Answer in natural language. Is black colour l shaped countertop (highlighted by a red box) further away or in front of Window (highlighted by a blue box)? Choose between the following options: further away or in front
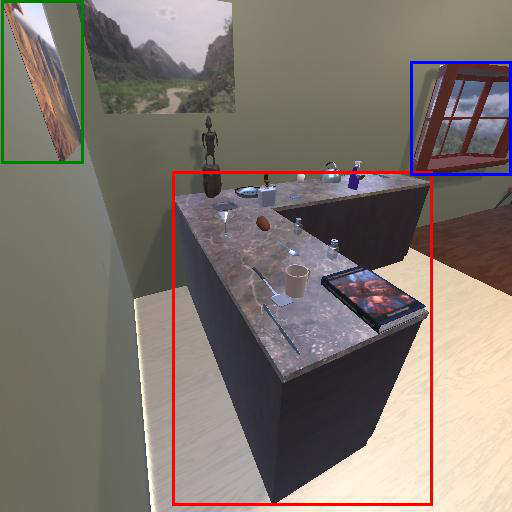
<answer>in front</answer>